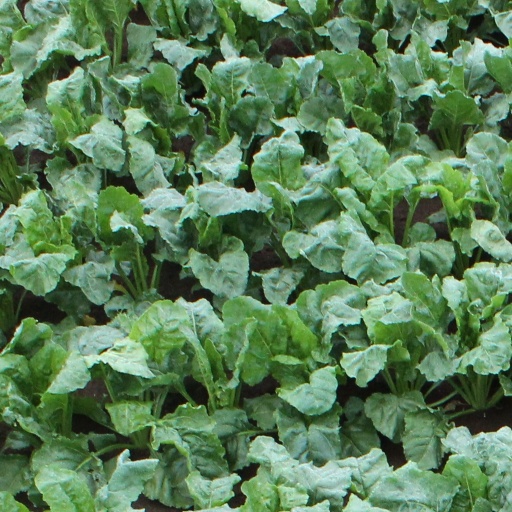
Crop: sugar beet